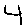
Label: 4